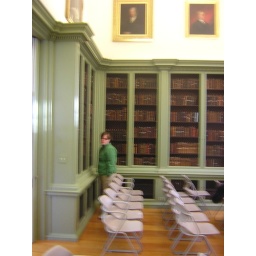
Caryn, looking for dirty books in the stacks